Freaks: You're One of Us

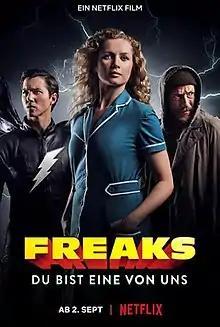
Film poster

Freaks: You're One of Us is a 2020 German superhero film directed by Felix Binder, written by Marc O. Seng and starring Cornelia Gröschel, Tim Oliver Schultz and Wotan Wilke Möhring. The film is a cooperation between ZDF's "Das Kleines Fernsehspiel" and the streaming platform Netflix.